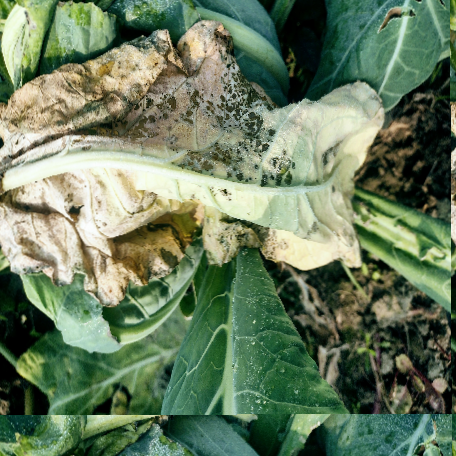
Label: Downy Mildew